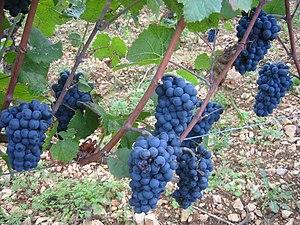
Cépage Pinot noir du vignoble de Bourgogne
Le vignoble de Bourgogne est un vignoble français situé en Bourgogne-Franche-Comté dans les départements de l'Yonne, de la Côte-d'Or et de Saône-et-Loire. Il s’étend sur 250 km de longueur du nord de Chablis au sud du Mâconnais.